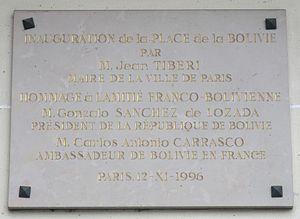
Plaque place de Bolivie (Paris, 16e), 2 rue d'Ankara. ""Inauguration de la place de la Bolivie par M. Jean Tibéri, maire de la ville de Paris. Hommage à l'amitié franco-bolivienne. M. Gonzalo Sanchez de Lozada, président de la République de Bolivie. M. Carlos Antonio Carrasco, ambassadeur de Bolivie en France. Paris 12 - XI - 1996""."
La place de Bolivie est une voie située dans le quartier de la Muette du 16ᵉ arrondissement de Paris.